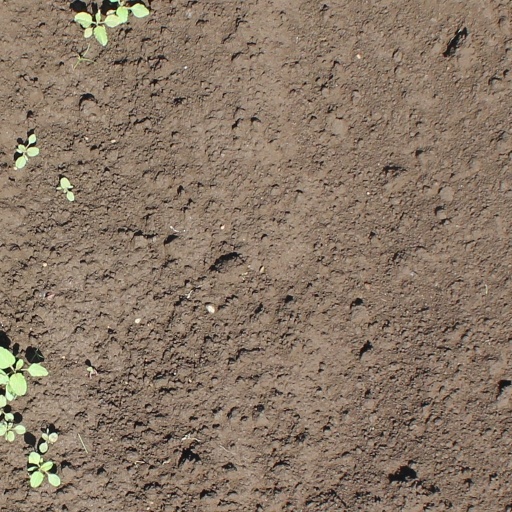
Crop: soybean